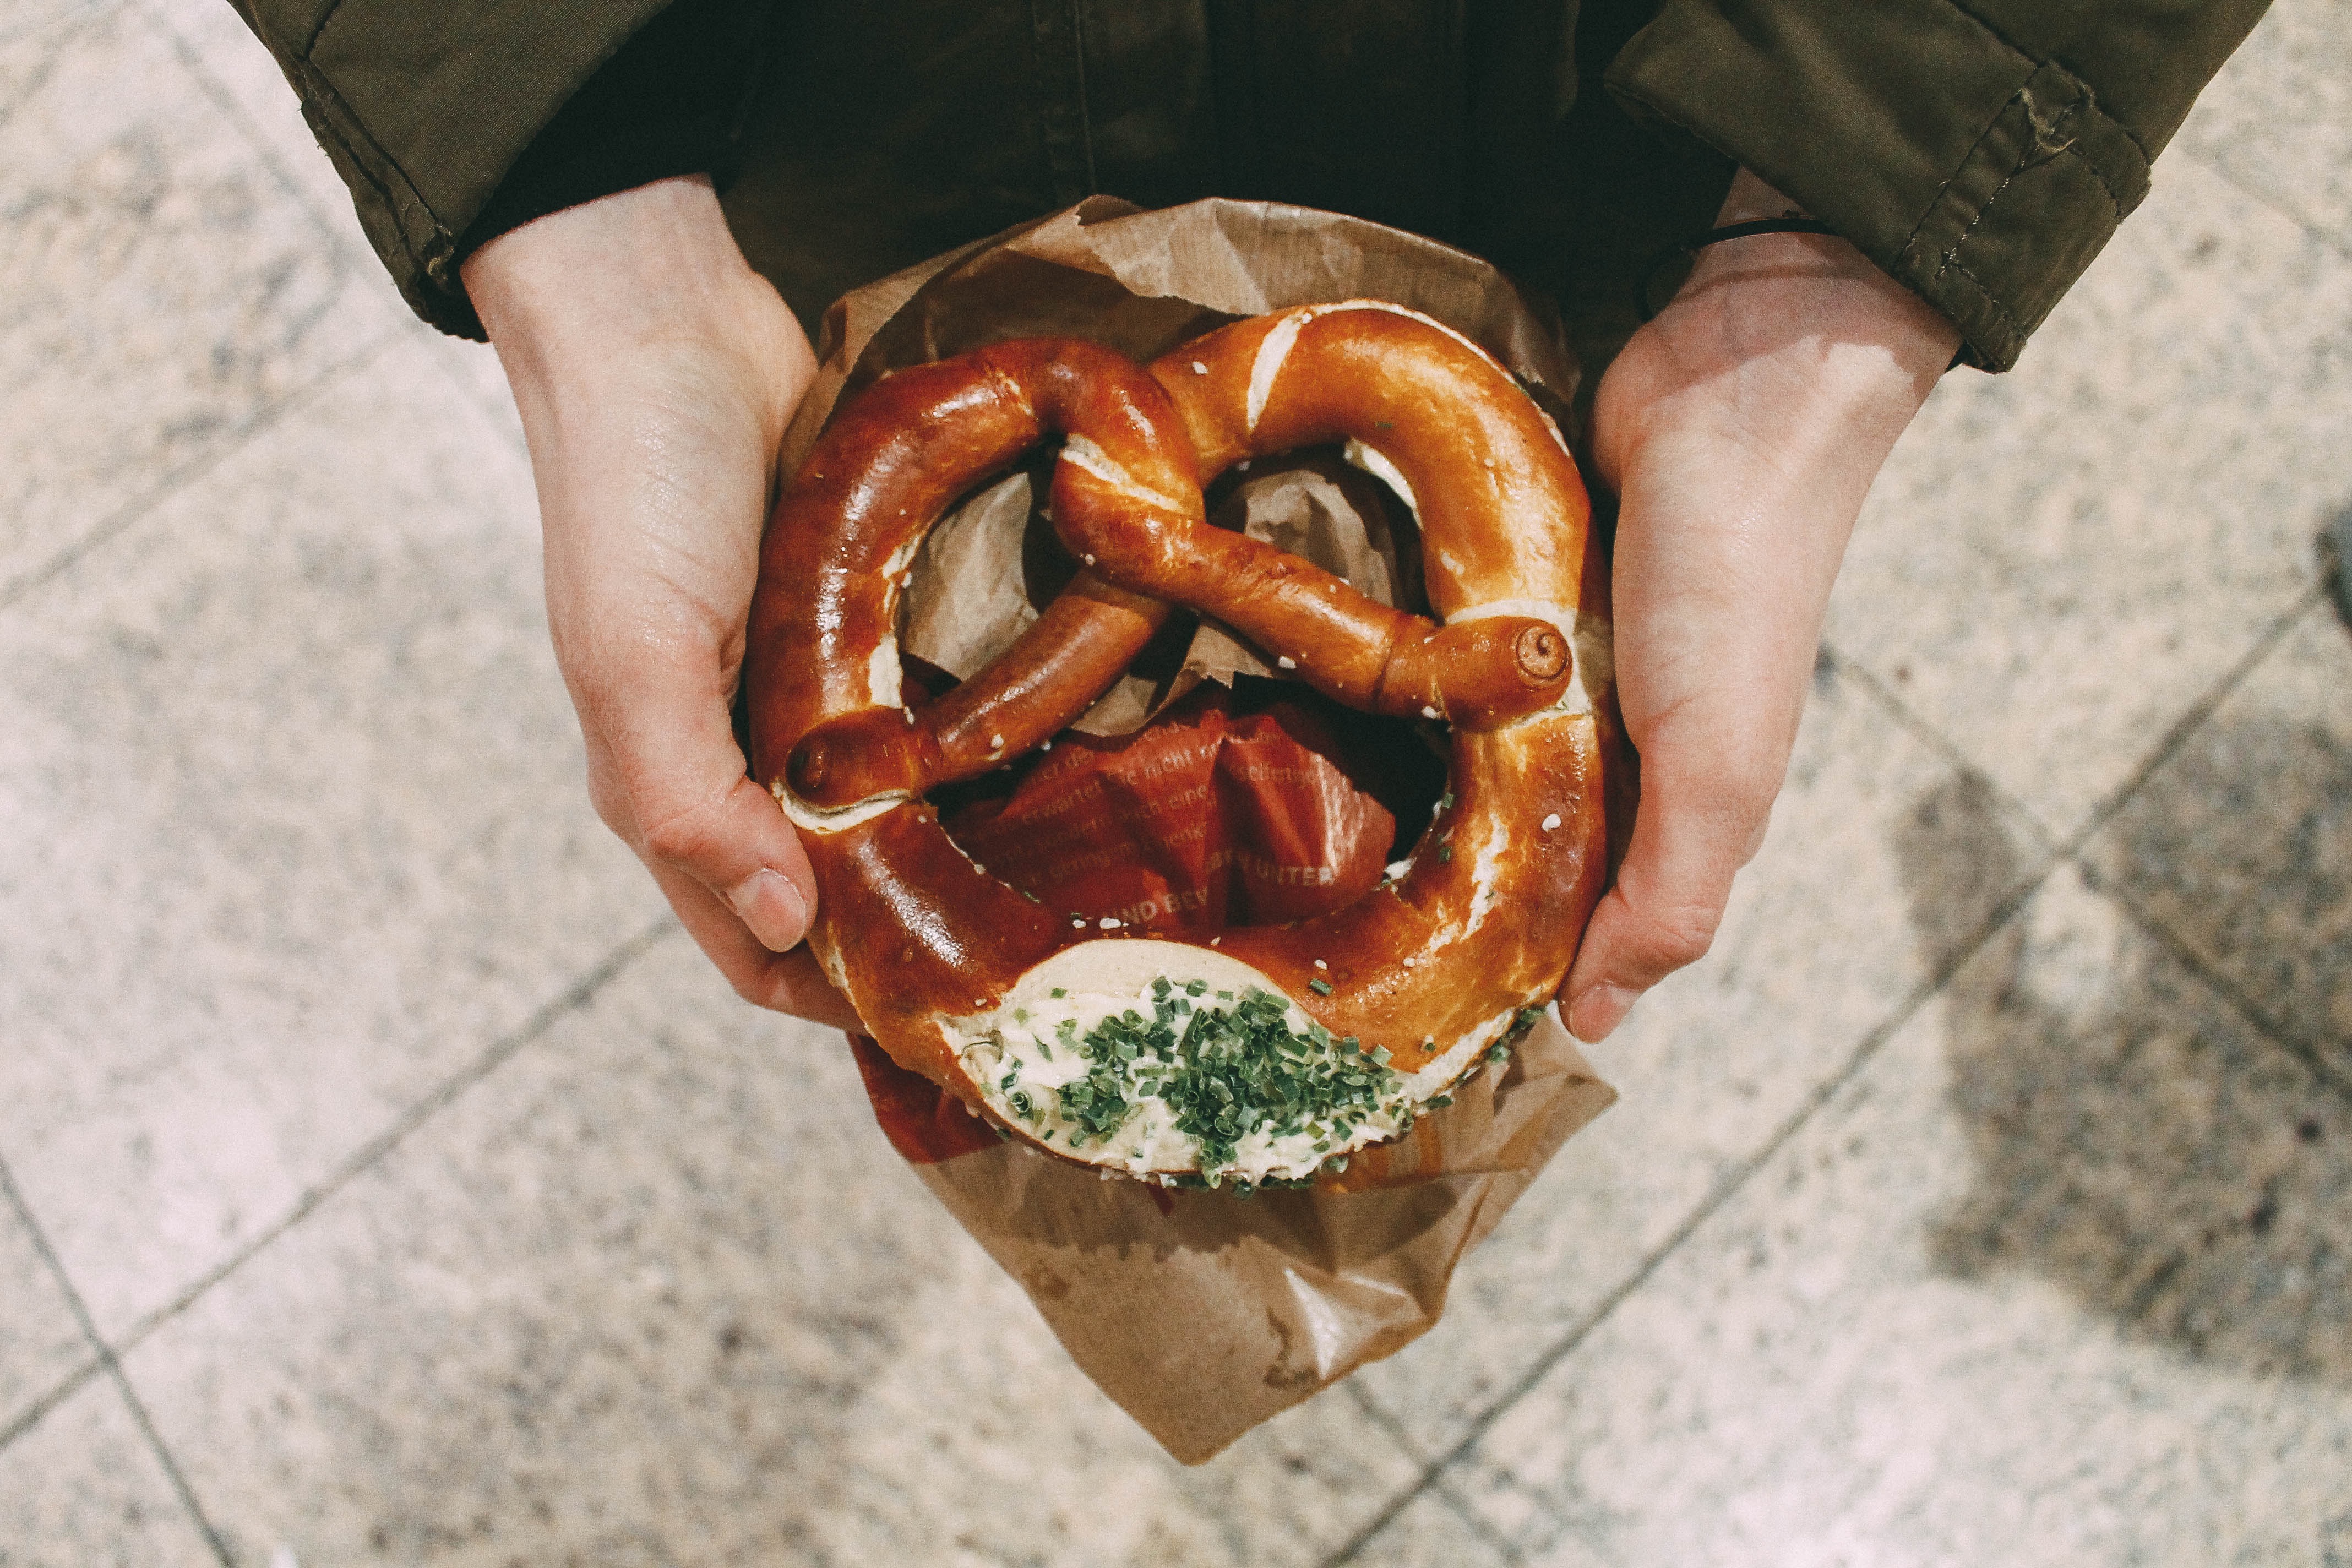
hand, food, produce, organ, carving